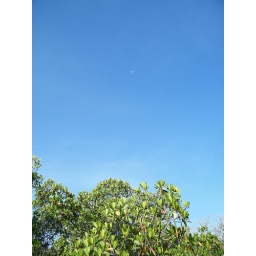
mangroves below, blue sky above and the moon beyond